Airbus A220

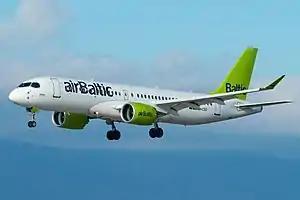
The A220-300 is the larger variant with a 3.7 m (12 ft) longer fuselage than A220-100.

The five-abreast cabin cross section has wide economy seats, wide middle seats, and a wide aisle for fast turnarounds of 20 minutes. The rotating overhead bins offers of storage per passenger to allow one carry-on bag per passenger. Lavatories have improved accessibility for passengers with reduced mobility. Two "flex zones" allow modular cabin elements such as stowage areas and partitions to be customised. The cabin is lighted naturally through windows at every seat row and artificially by customisable colour LEDs. The aircraft offers overhead video display, wireless content distribution and Ku band connectivity, and can be equipped with in-flight-entertainment. The onboard environment, entertainment offerings and mood lighting are controlled via an integrated cabin management system.